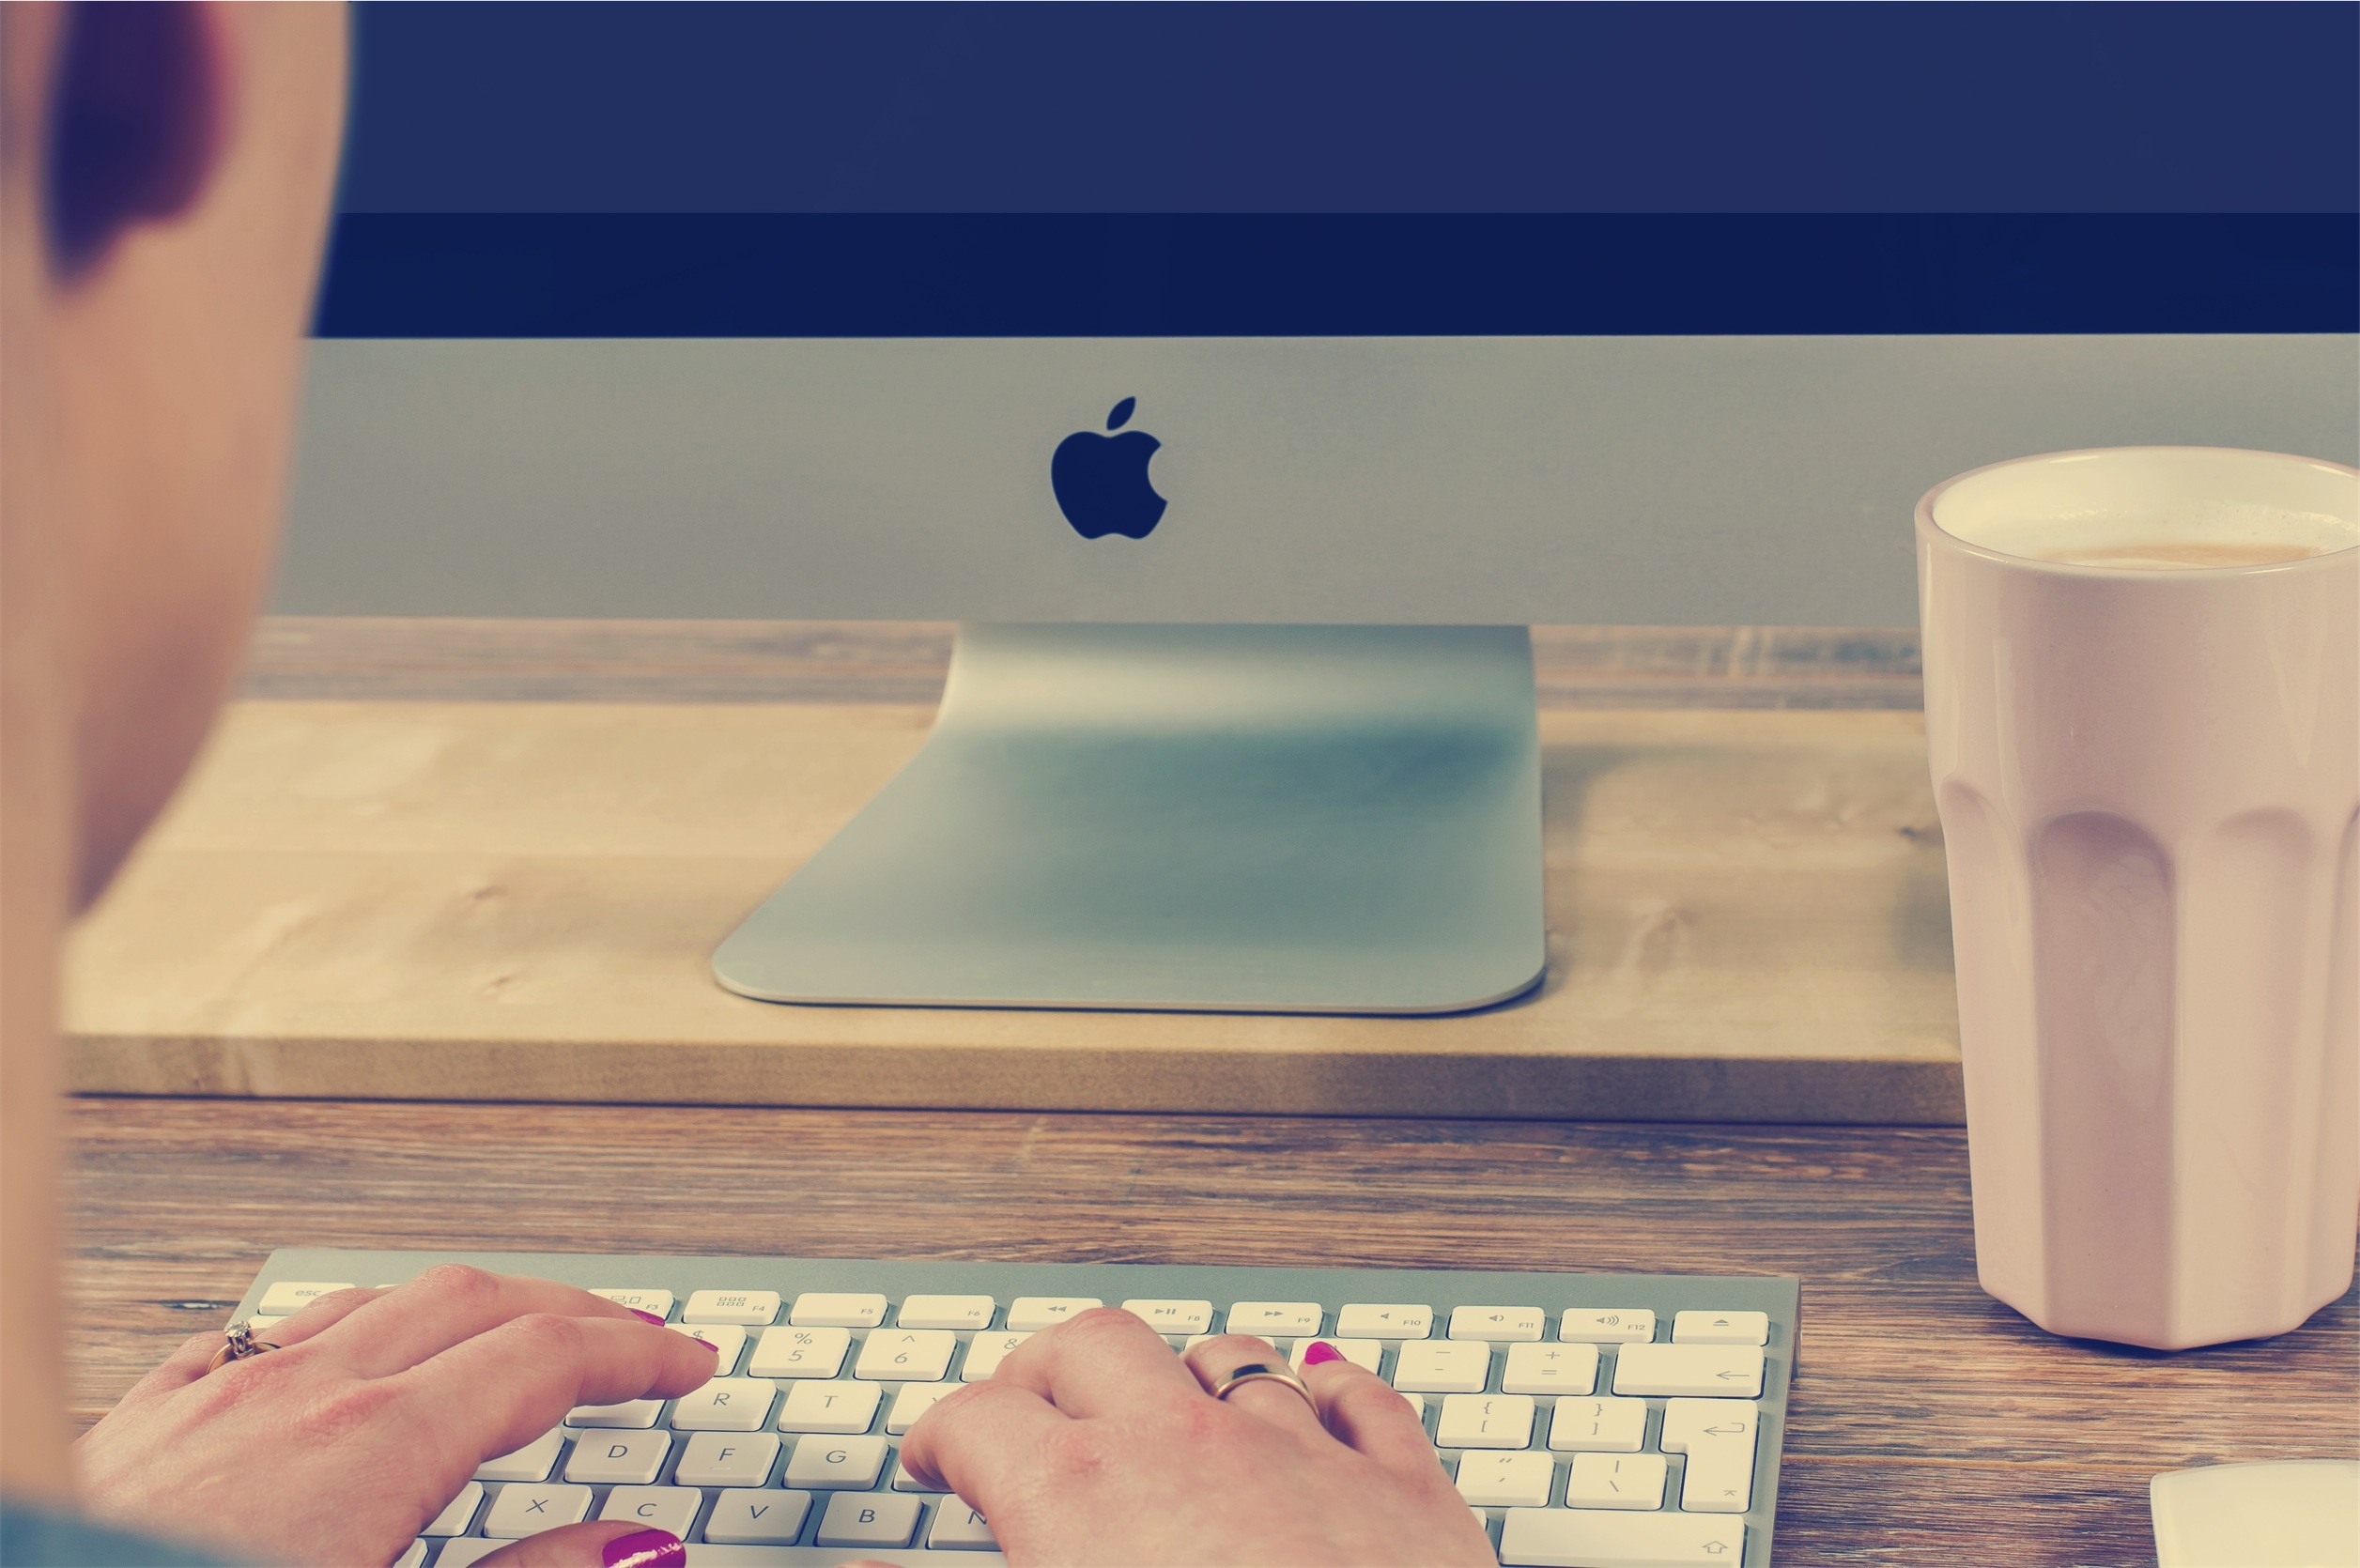
desk, computer, mac, writing, hand, typing, working, technology, glass, color, ceramic, desktop, office, blue, business, shape